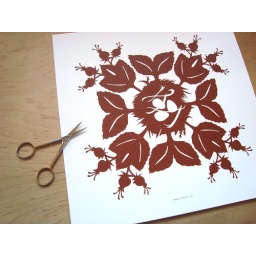
nest in the roses paper cutting